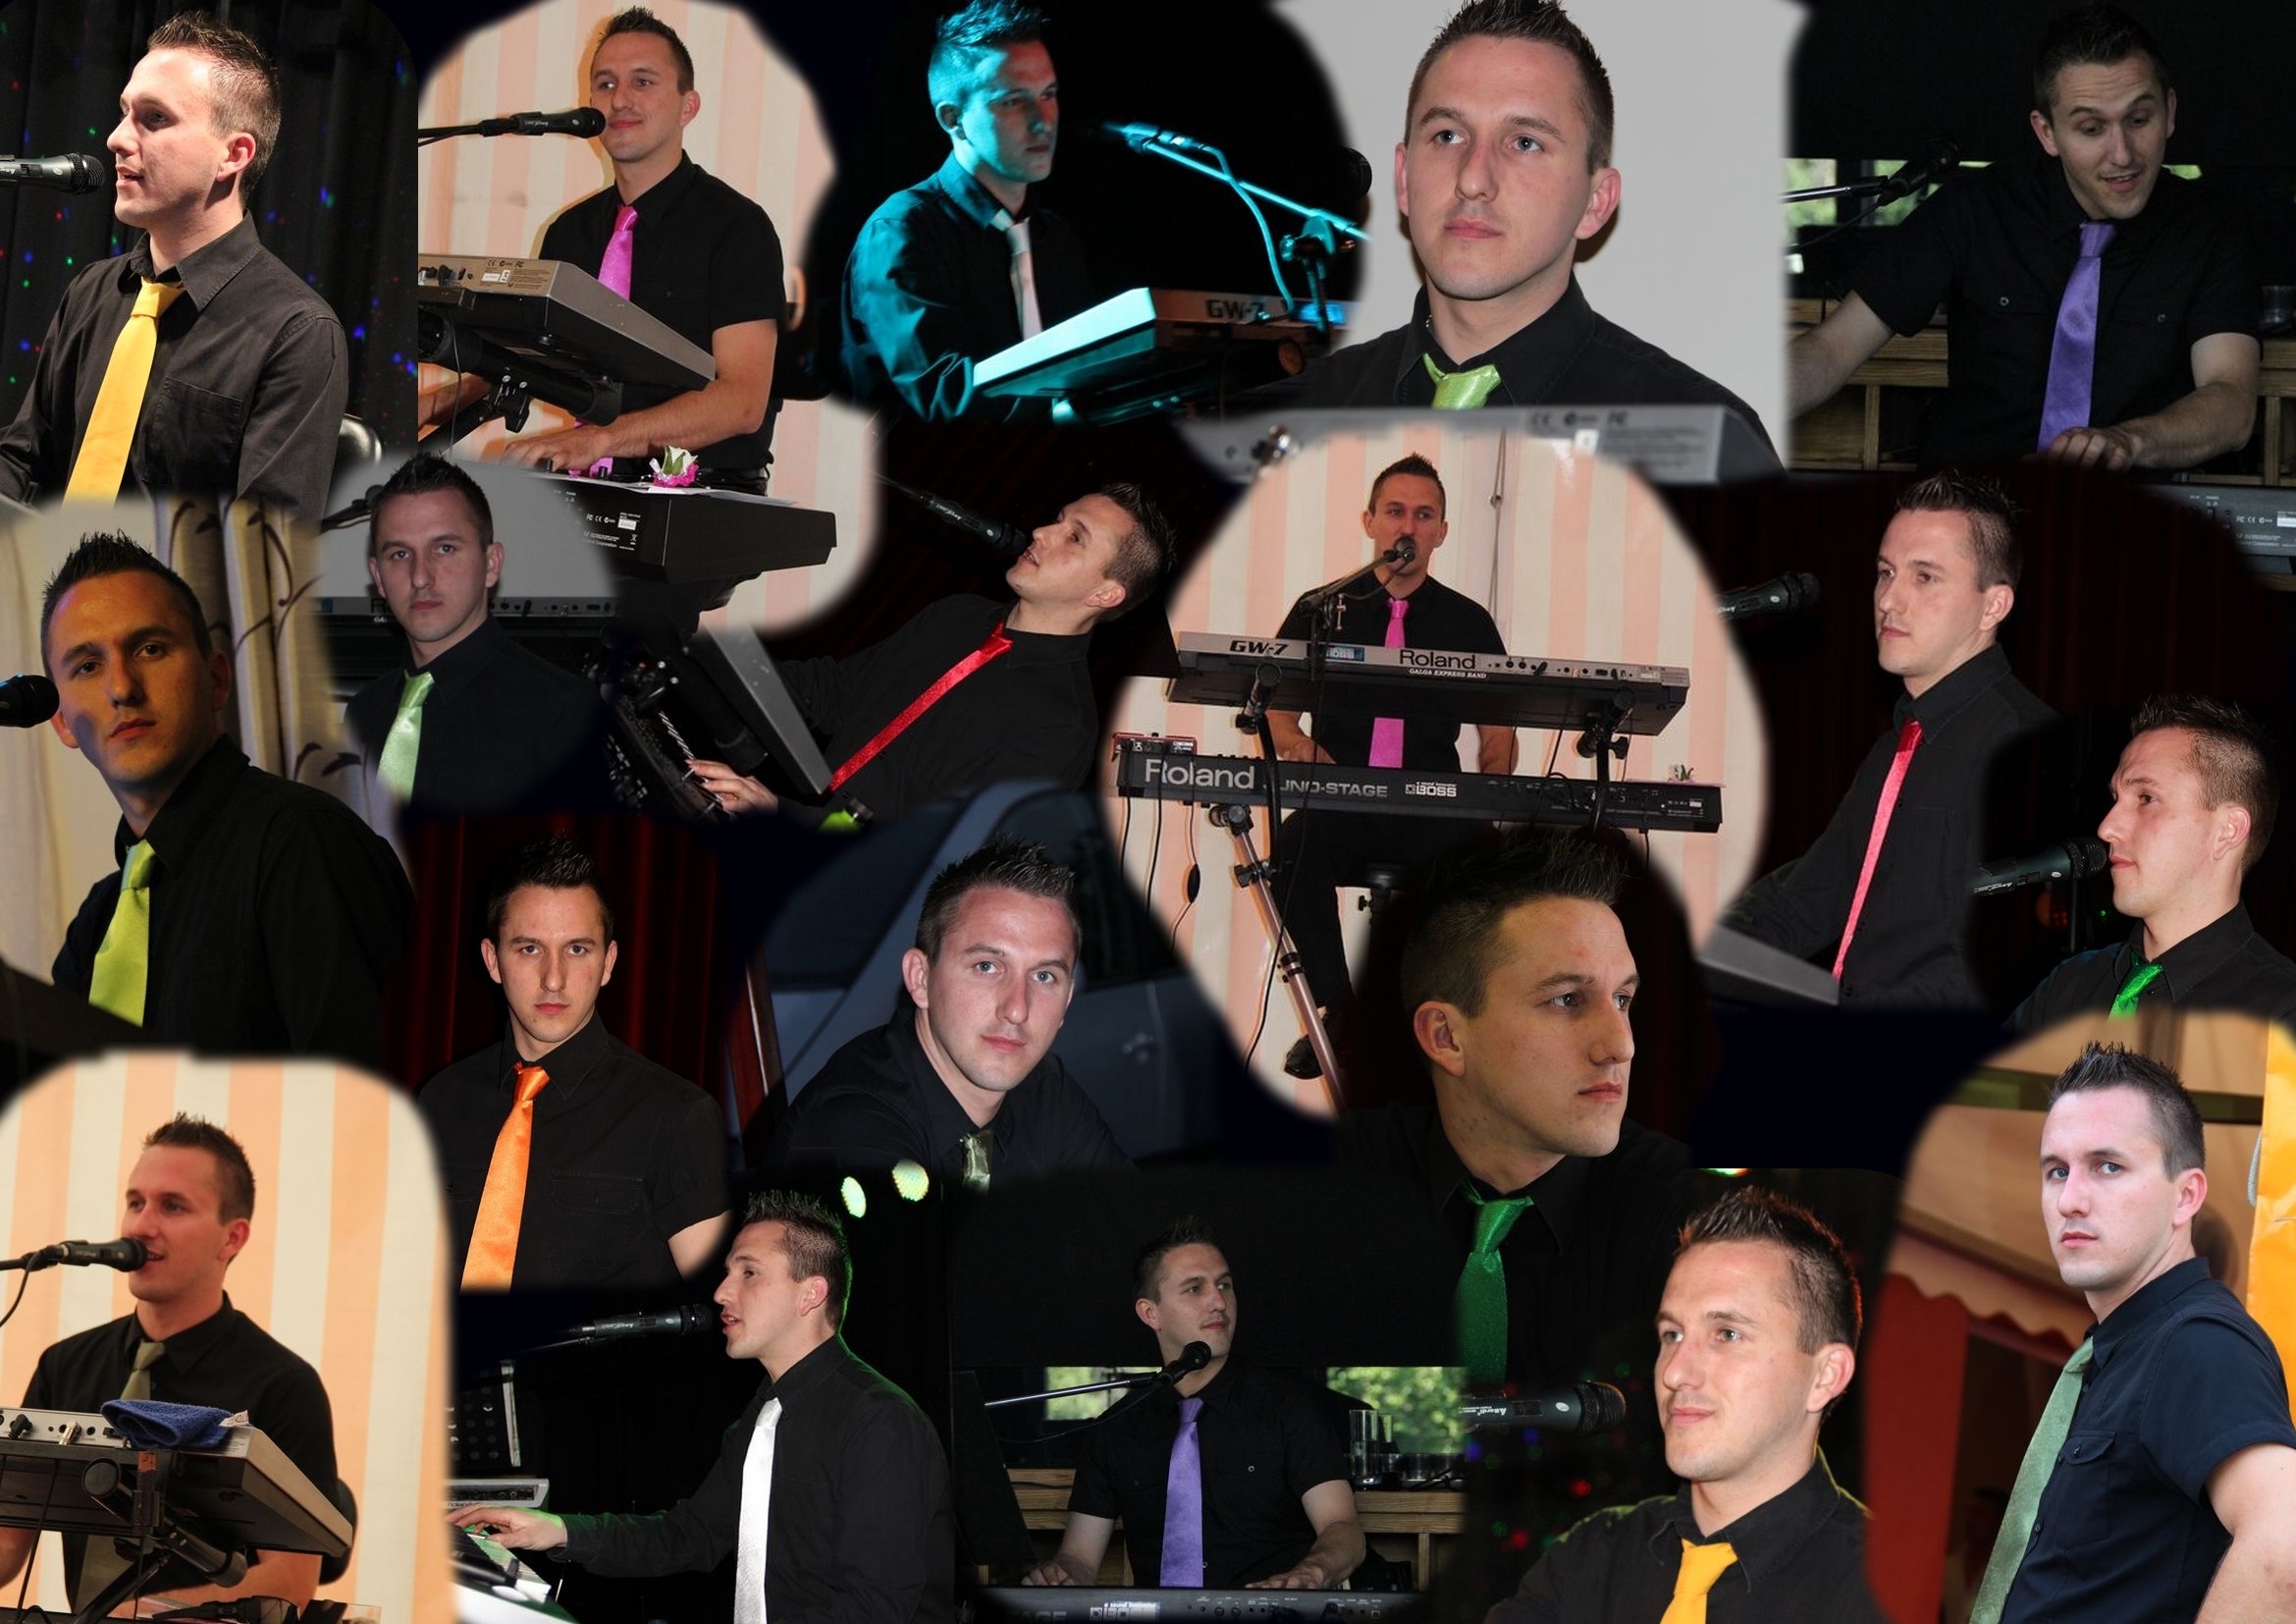
piano, choir, musician, musical, pianist, musical ensemble